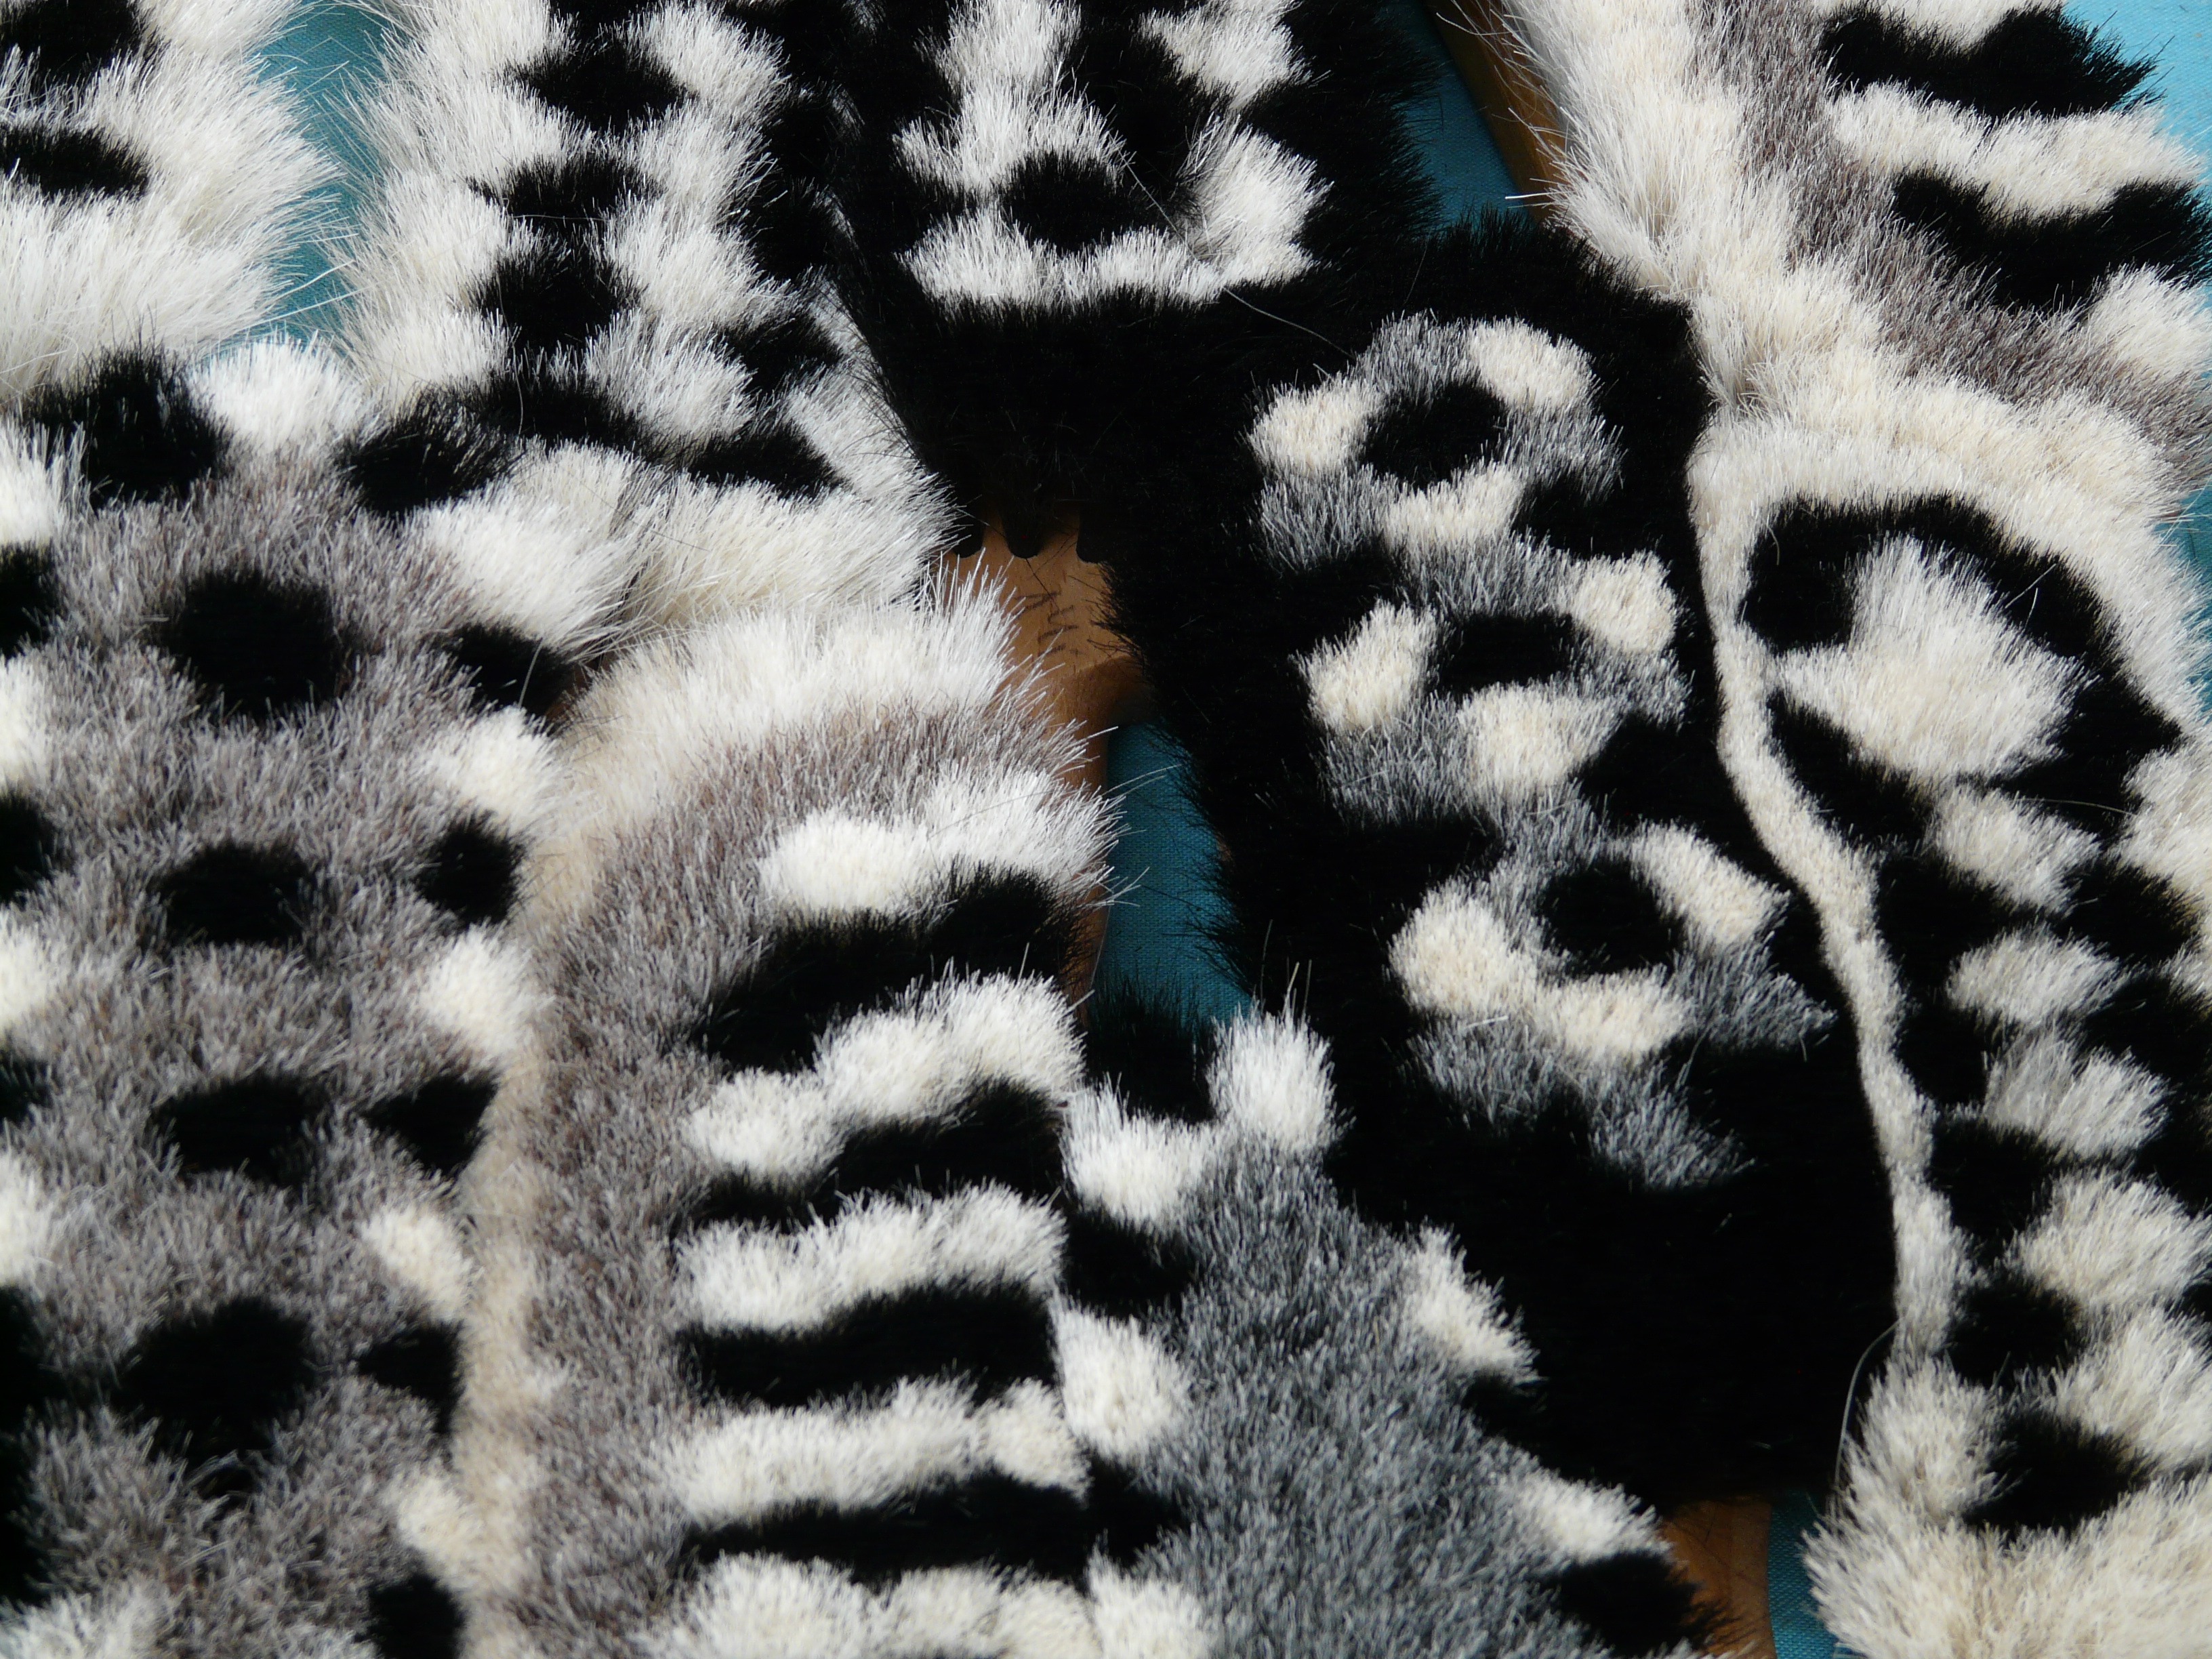
black and white, fur, pattern, clean, mammal, wipe, zebra, textile, tiger, brushes, big cats, make clean, feather duster, goat hair brush